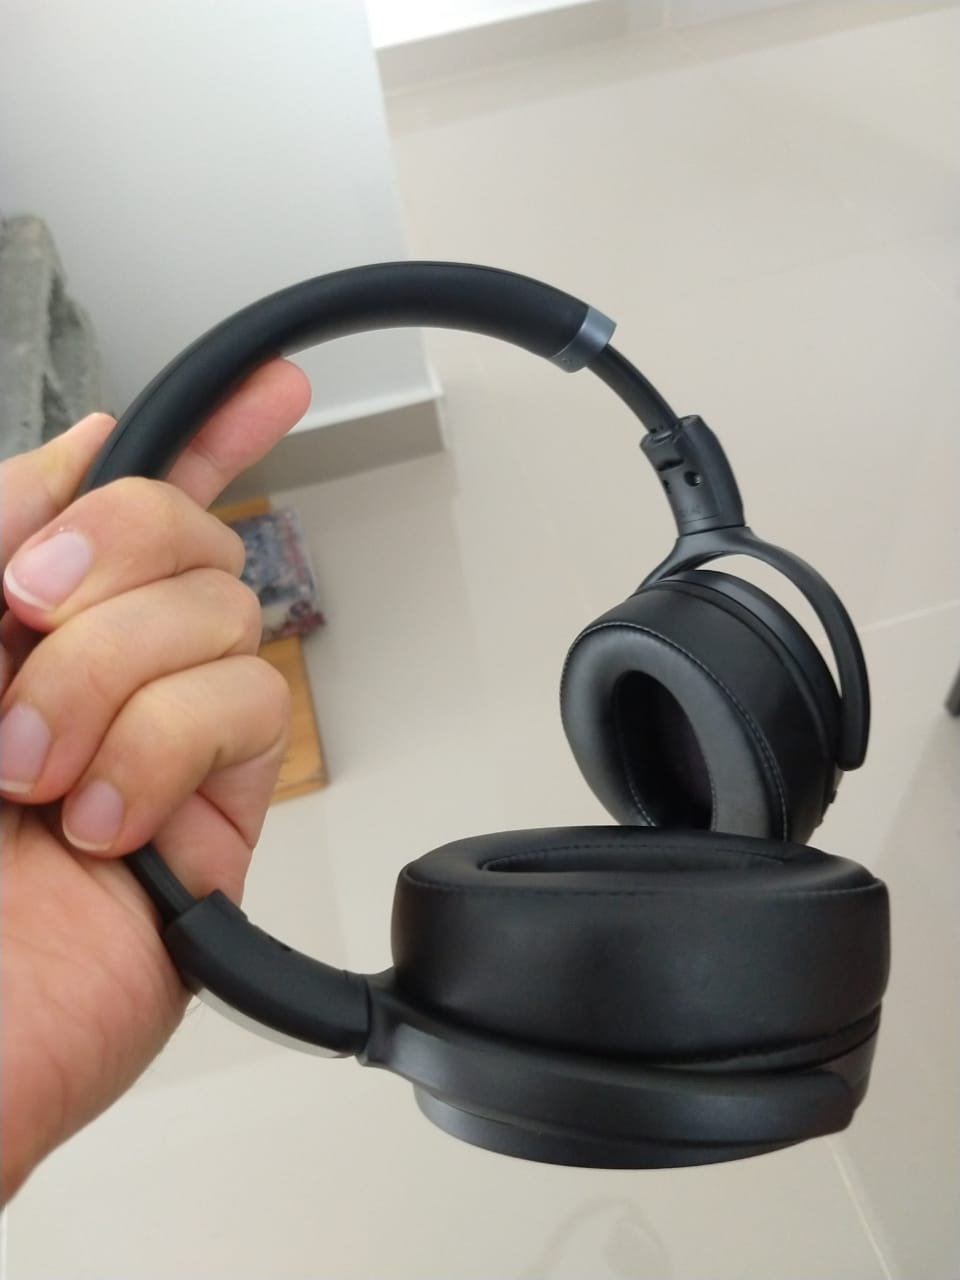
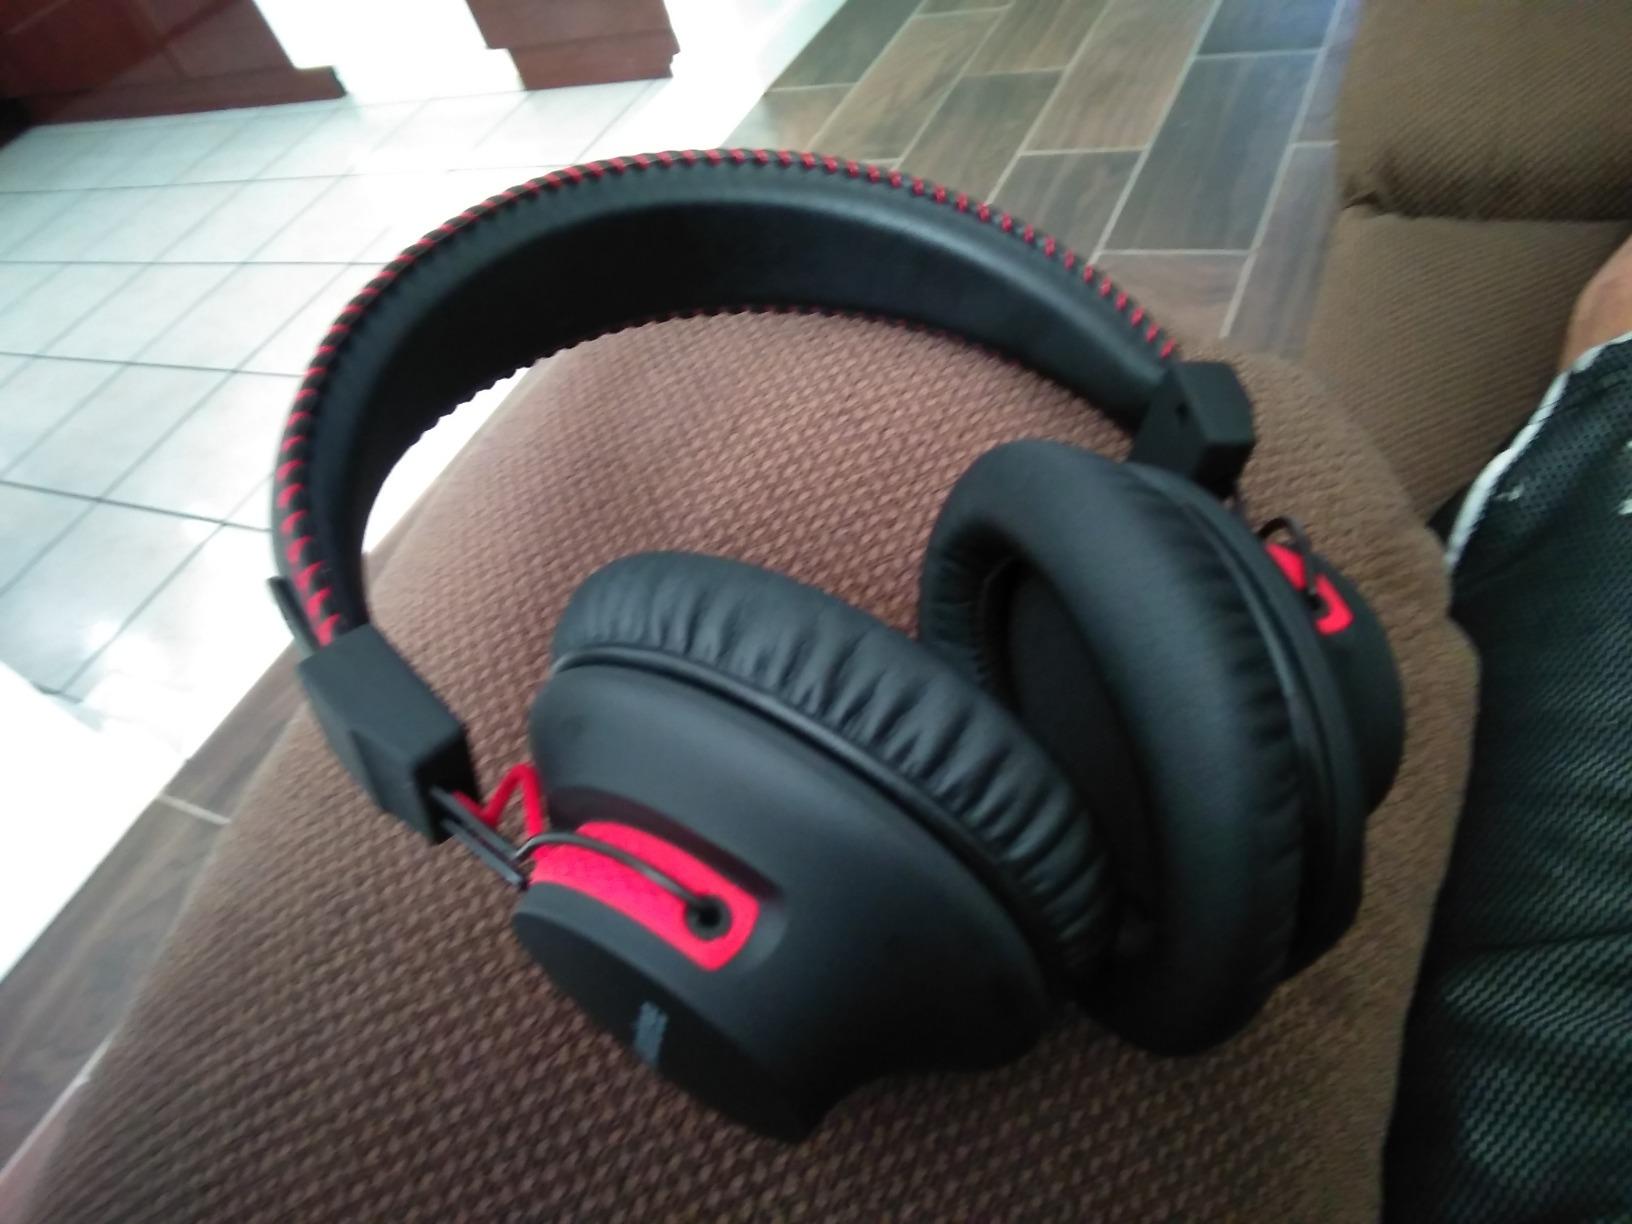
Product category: headphones
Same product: no